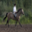
Label: horse